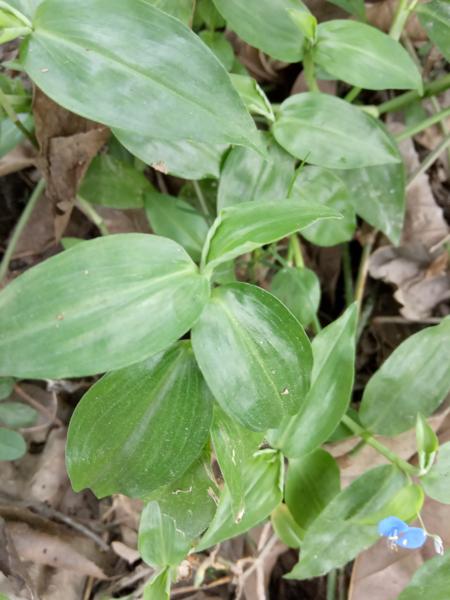
Weed species: Commelina benghalensis